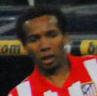
Age: 29